Tunica County, Mississippi

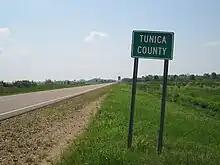

As of the 2020 United States census, there were 9,782 people, 3,930 households, and 2,347 families residing in the county.